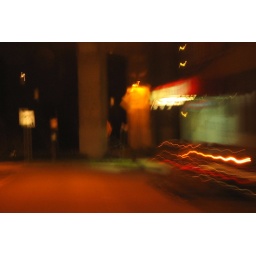
This is a time exposure, shot out a moving car window at night, driving down a street in Vancouver, B.C.